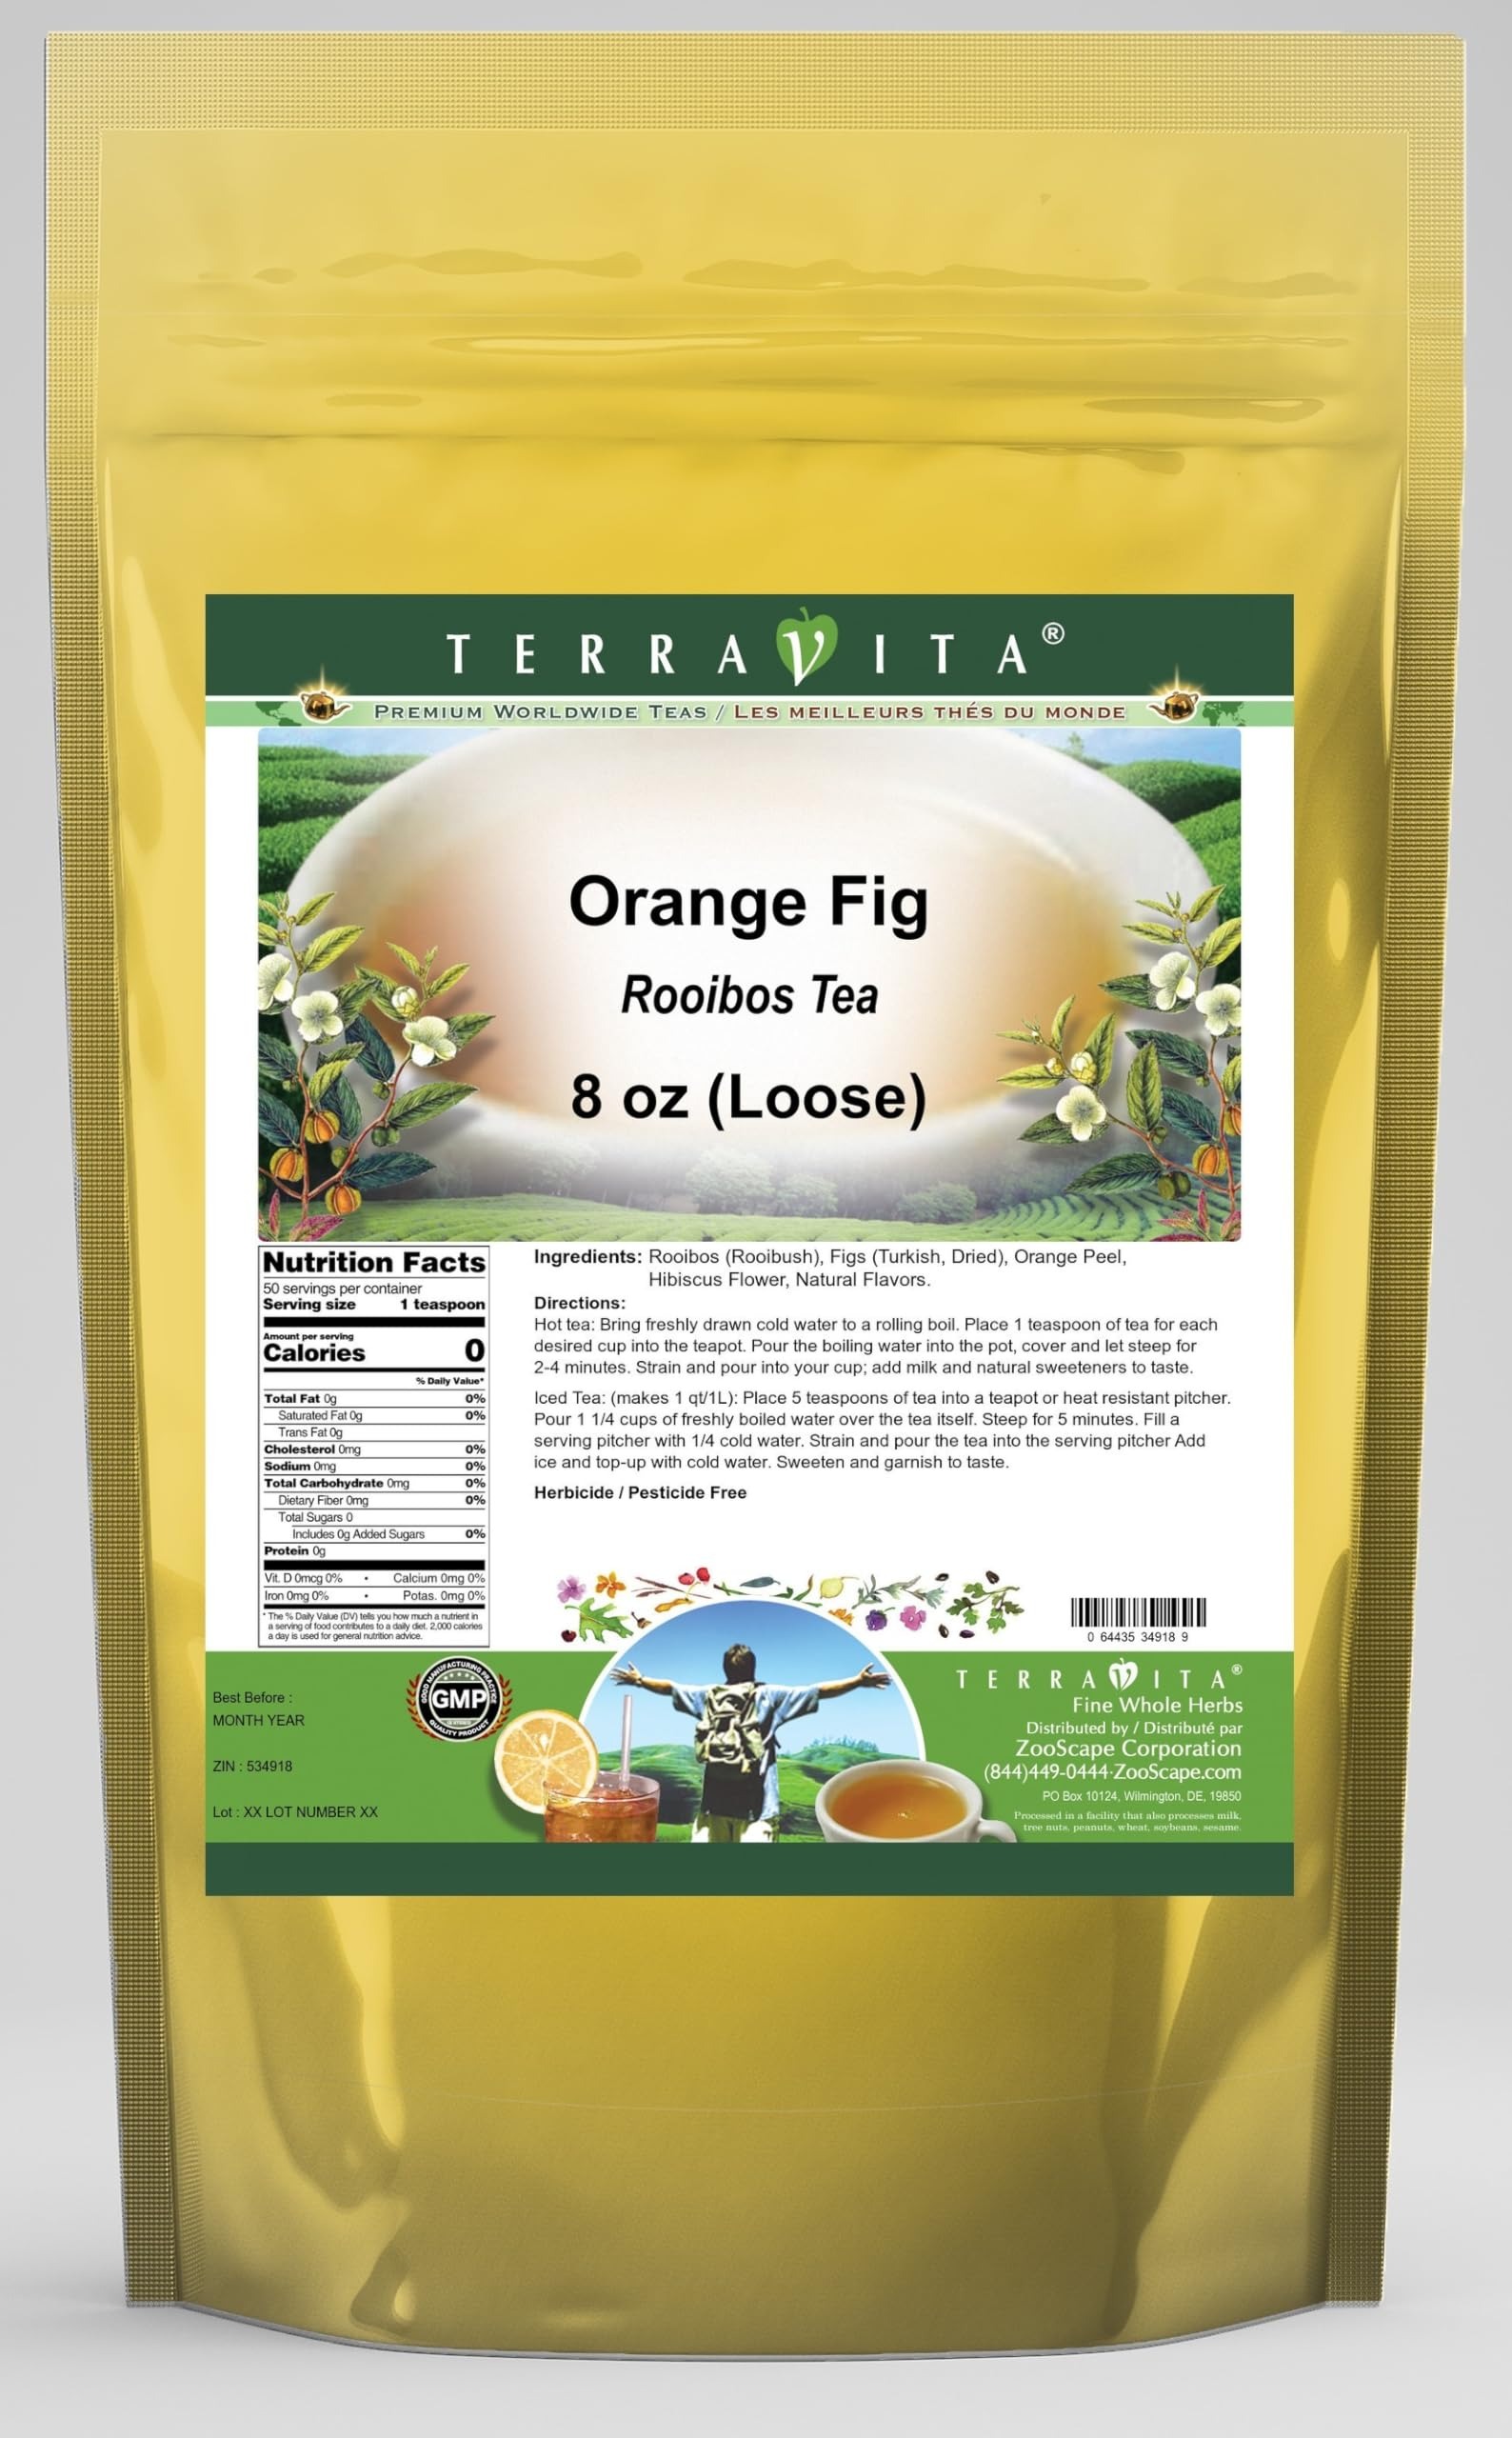
Item Name: Orange Fig Rooibos Tea (Loose) (8 oz, ZIN: 534918) - 3 Pack
Bullet Point 1: Our Orange Fig Rooibos Tea is a delightful flavored Rooibos tea with Figs, Orange Peel and Hibiscus Flower that you will really enjoy! The unique Orange Fig aroma and taste is a delight! - Ingredients: Rooibos tea, Figs, Orange Peel, Hibiscus Flower and Natural Orange Fig Flavor.
Bullet Point 2: No fillers.
Bullet Point 3: Manufacturer: TerraVita
Bullet Point 4: Size: 8 oz
Bullet Point 5: Loose Leaf Rooibos Tea - Packed in a convenient upright pouch!
Product Description: Our Orange Fig Rooibos Tea is a delightful flavored Rooibos tea with Figs, Orange Peel and Hibiscus Flower that you will really enjoy! The unique Orange Fig aroma and taste is a delight! - Ingredients: Rooibos tea, Figs, Orange Peel, Hibiscus Flower and Natural Orange Fig Flavor. - Hot tea brewing method: Bring freshly drawn cold water to a rolling boil. Place 1 teaspoon of tea for each desired cup into the teapot. Pour the boiling water into the pot, cover and let steep for 2-4 minutes. Strain and pour into your cup; add milk and natural sweeteners to taste. - Iced tea brewing method: (to make 1 liter/quart): Place 5 teaspoons of tea into a teapot or heat resistant pitcher. Pour 1 1/4 cups of freshly boiled water over the tea itself. Steep for 5 minutes. Fill a serving pitcher with 1/4 cold water. Strain and pour the tea into the serving pitcher Add ice and top-up with cold water. Sweeten and garnish to taste. - TerraVita is an exclusive line of premium-quality, natural source products that use only the finest, purest and most potent ingredients found around the world. TerraVita is hallmarked by the highest possible standards of purity, potency, stability and freshness. All of our products are prepared with the highest elements of quality control, from raw materials through the entire manufacturing process, up to and including the moment that the bottles or bags are sealed for freshness and shipped out to you. Our highest possible standards are certified by independent laboratories and backed by our personal guarantee. - TerraVita exists to meet and ensure your family's health and wellness without the harmful effects of chemicals and health products. We strive to make all of our products affordable and reliable and are constantly searching the market to maintain our af
Value: 24.0
Unit: Ounce

Price: 29.13